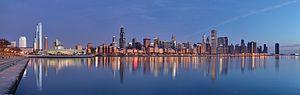
Panorama urbain de Chicago au lever du soleil. This &#32